Answer in natural language. Is modern black sofa (marked A) behind brown wooden table (marked B)? Choose between the following options: yes or no
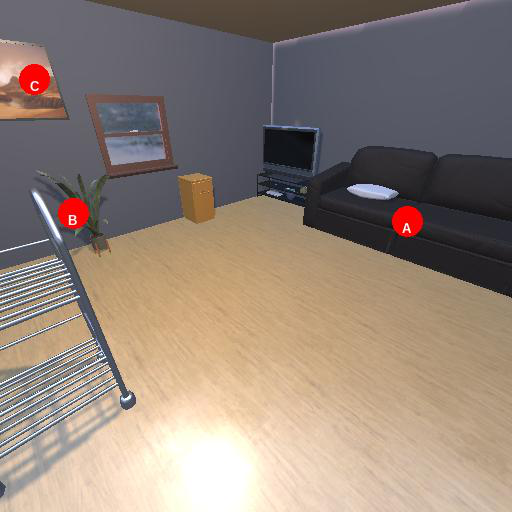
<answer>yes</answer>